Nirvana (Buddhism)

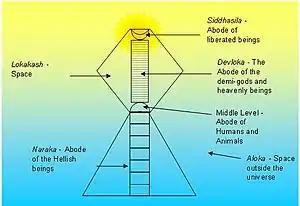
In the cosmology of Jainism, which is a closely related sramana tradition, liberated beings abide in an actual realm (loka) or abode (sila) associated with nirvana. Some scholars have argued that early Buddhism held a similar view.

Stanislaw Schayer, a Polish scholar, argued in the 1930s that the Nikayas preserve elements of an archaic form of Buddhism which is close to Brahmanical beliefs, which also survived in the Mahayana tradition. Schayer argued that the Theravada and Mahayana traditions could be "divergent, but equally reliable records" of a now lost pre-canonical Buddhism. The Mahayana tradition may have preserved some very old, pre-canonical teachings, which was mostly (but not completely) left out of the Theravada canon. Schayer saw nirvana as an immortal, deathless sphere, and as a transmundane reality. Schayer's position was also defended by Constantin Regamey, who saw the early Buddhist view of nirvana as being similar (but not the same) as some Brahamanical views of an eternal and absolute reality.